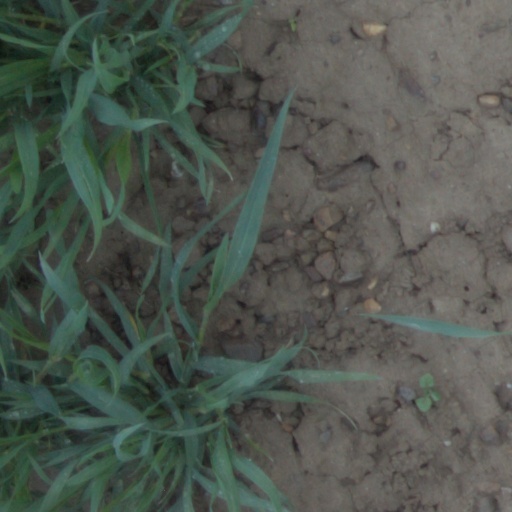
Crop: wheat